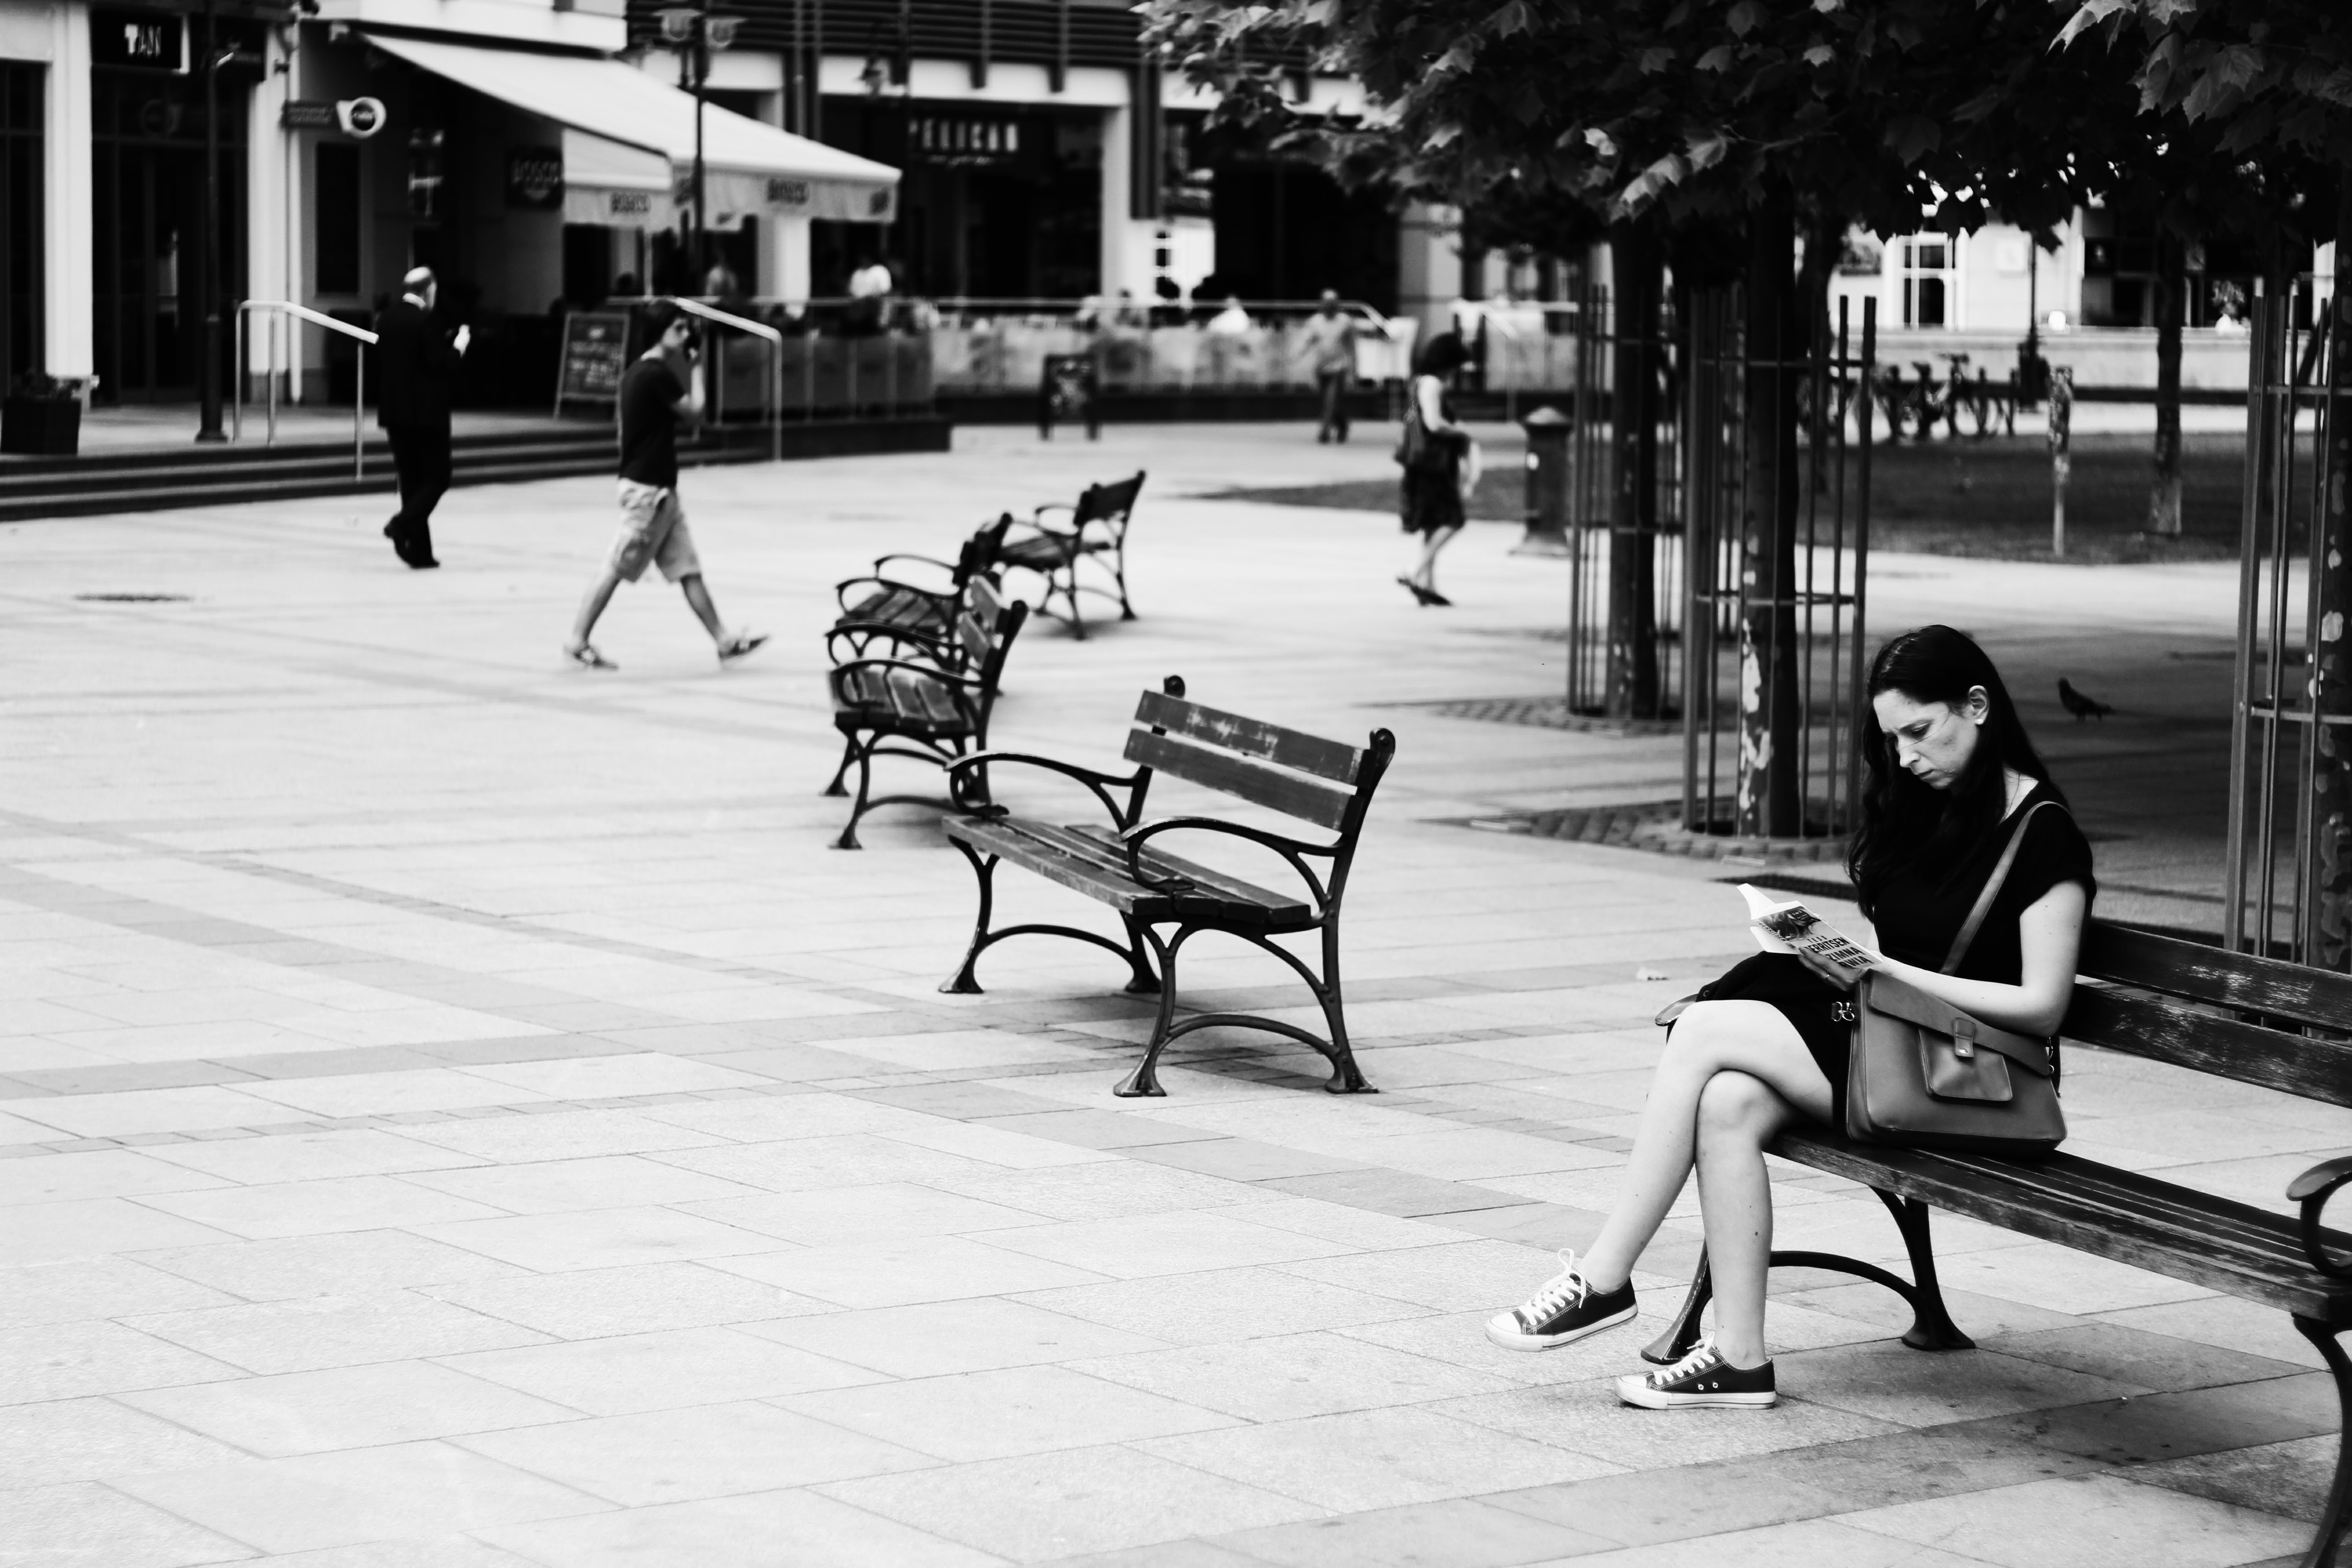
white, black, black and white, photograph, monochrome, people, monochrome photography, sitting, street, bench, snapshot, urban area, public space, beauty, photography, furniture, infrastructure, tree, leg, city, pedestrian, sidewalk, architecture, road, leisure, style, vacation, Tints and shades, road surface